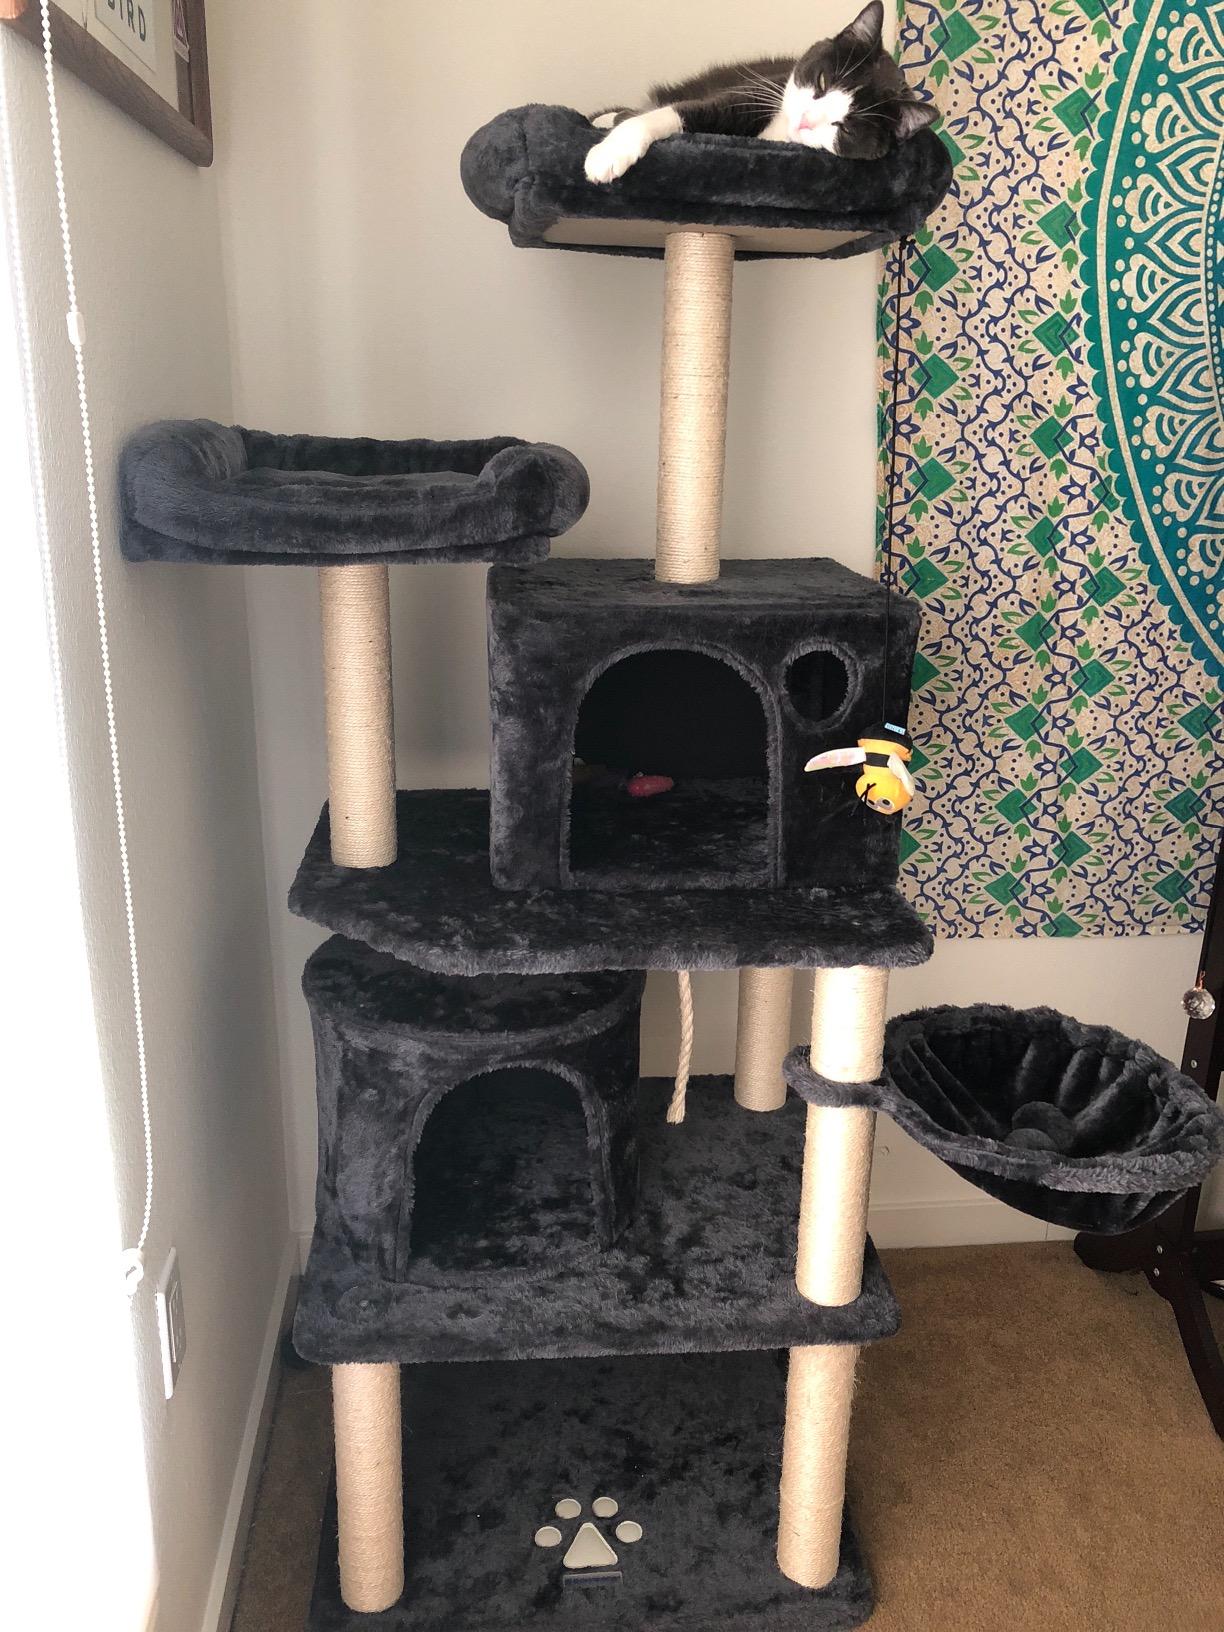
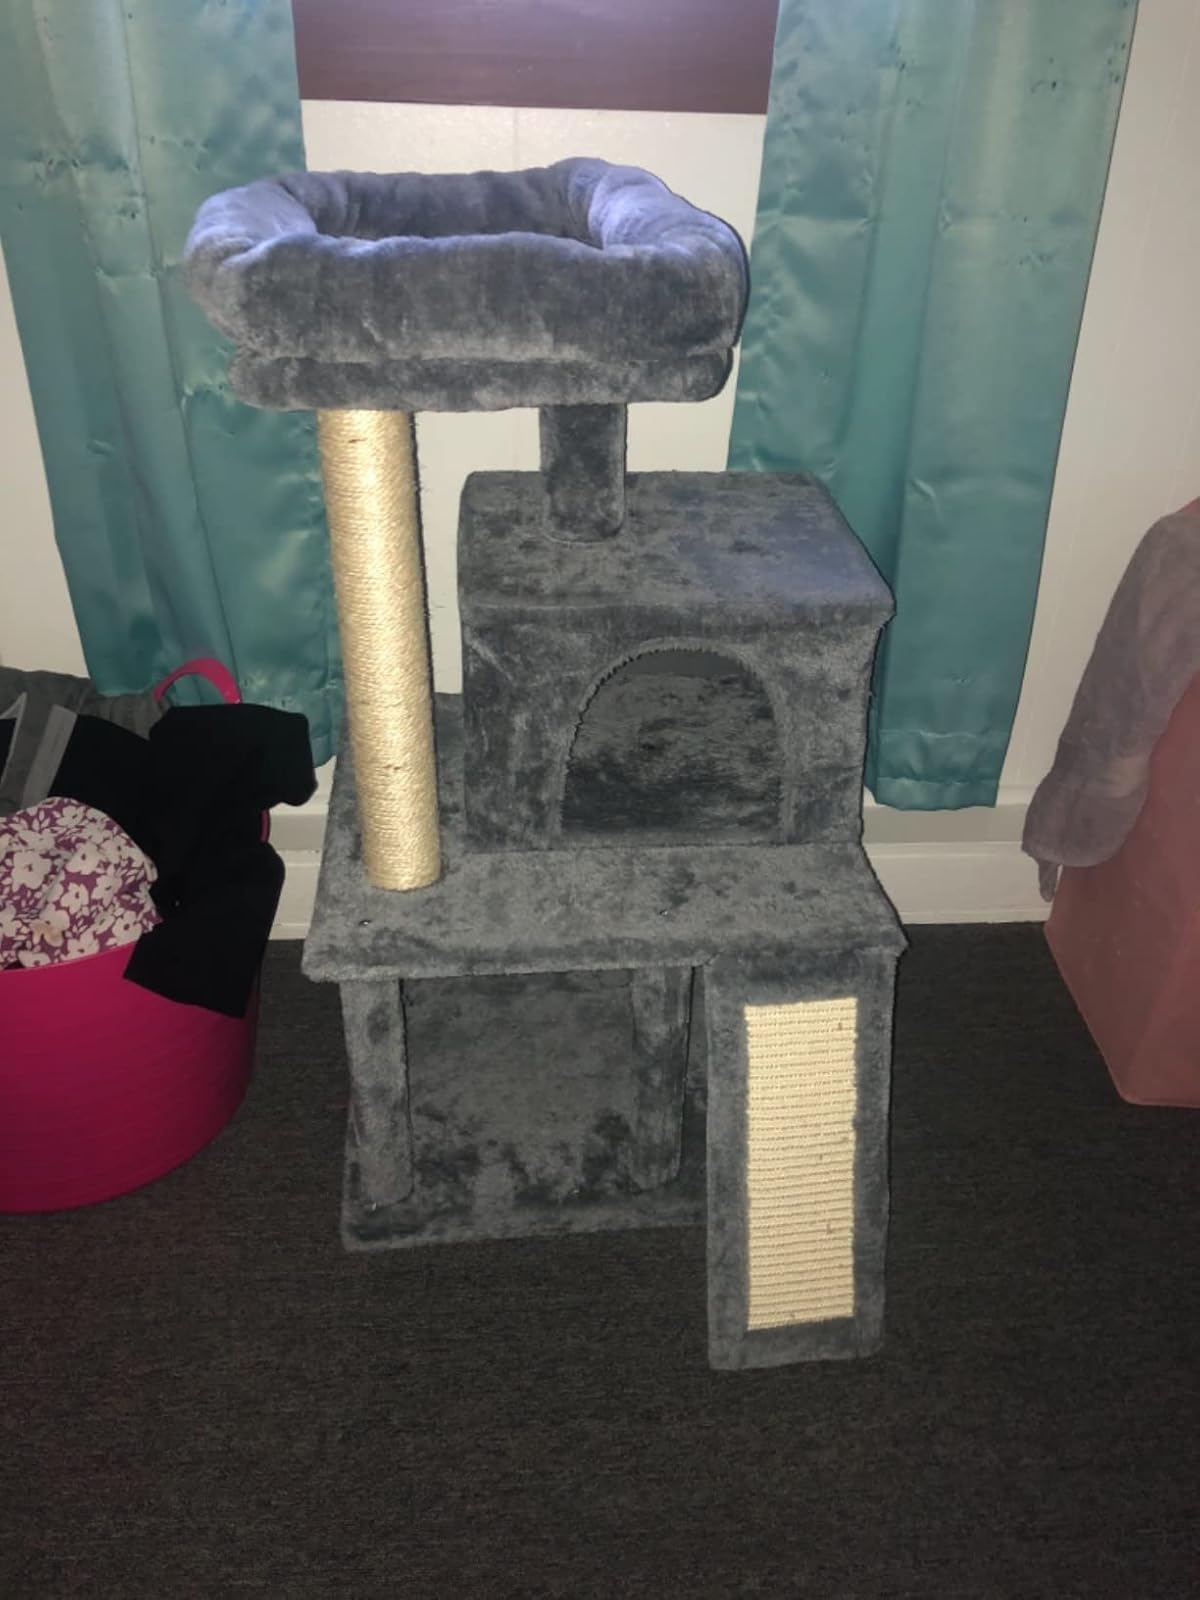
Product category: items_cat tree
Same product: no